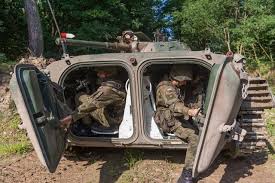
Label: BMP